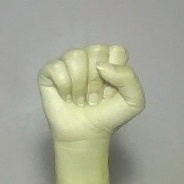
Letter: saad